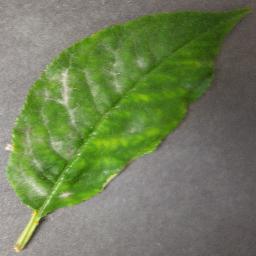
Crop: cherry
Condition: (including_sour)_powdery_mildew